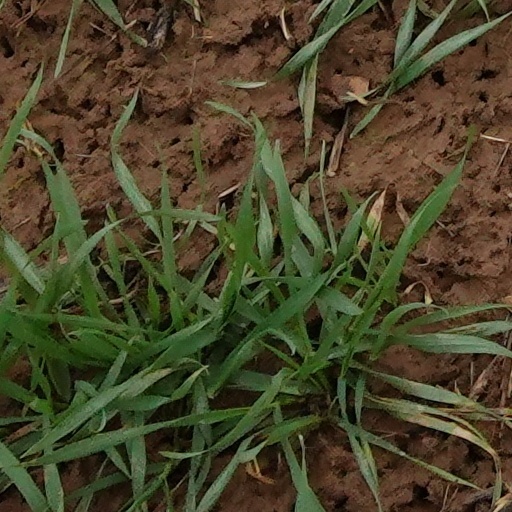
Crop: wheat